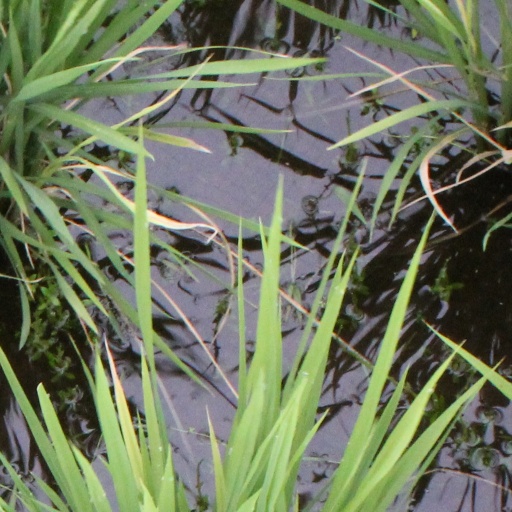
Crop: rice